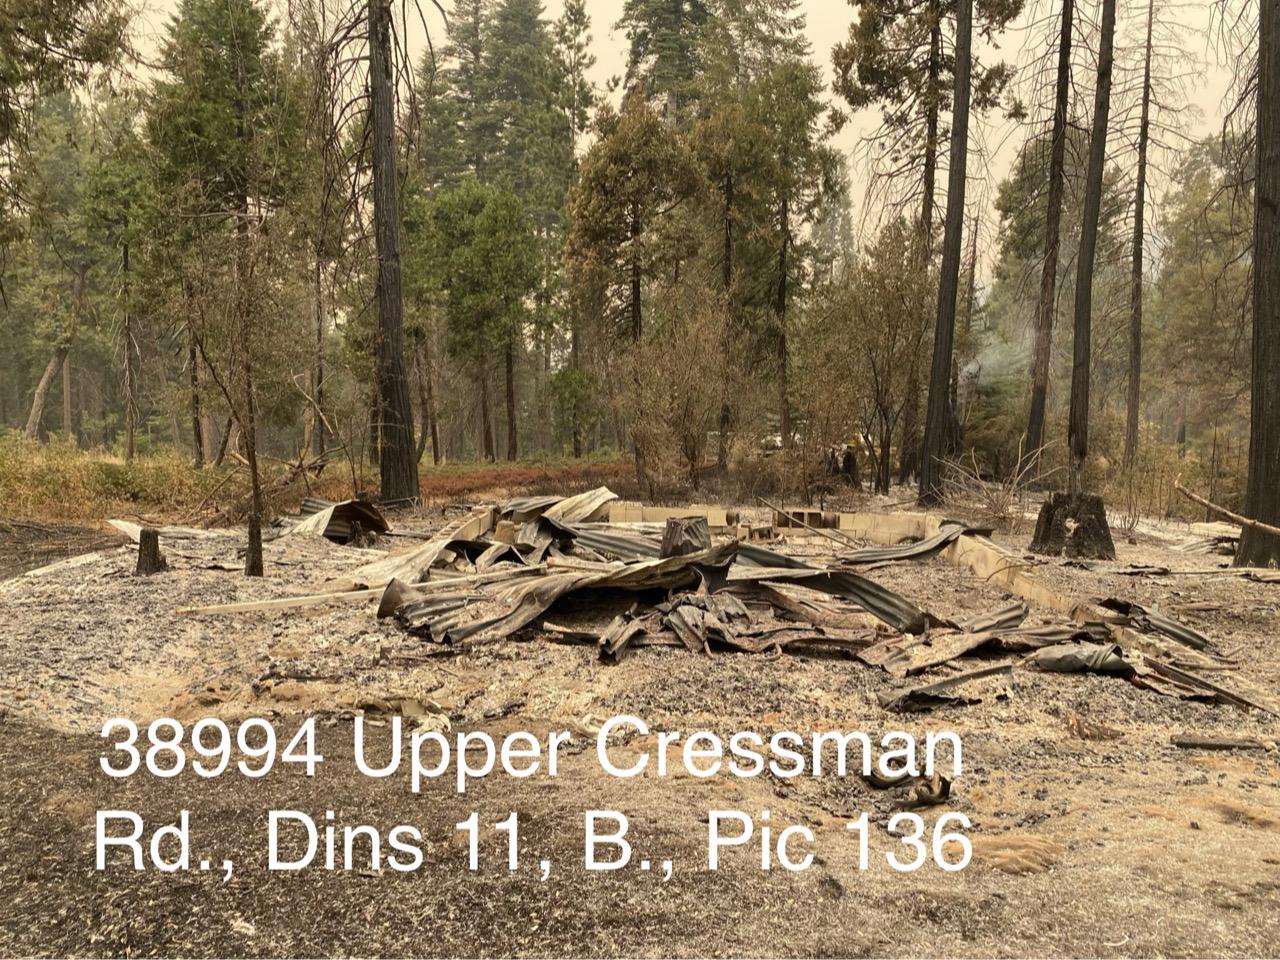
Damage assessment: destroyed